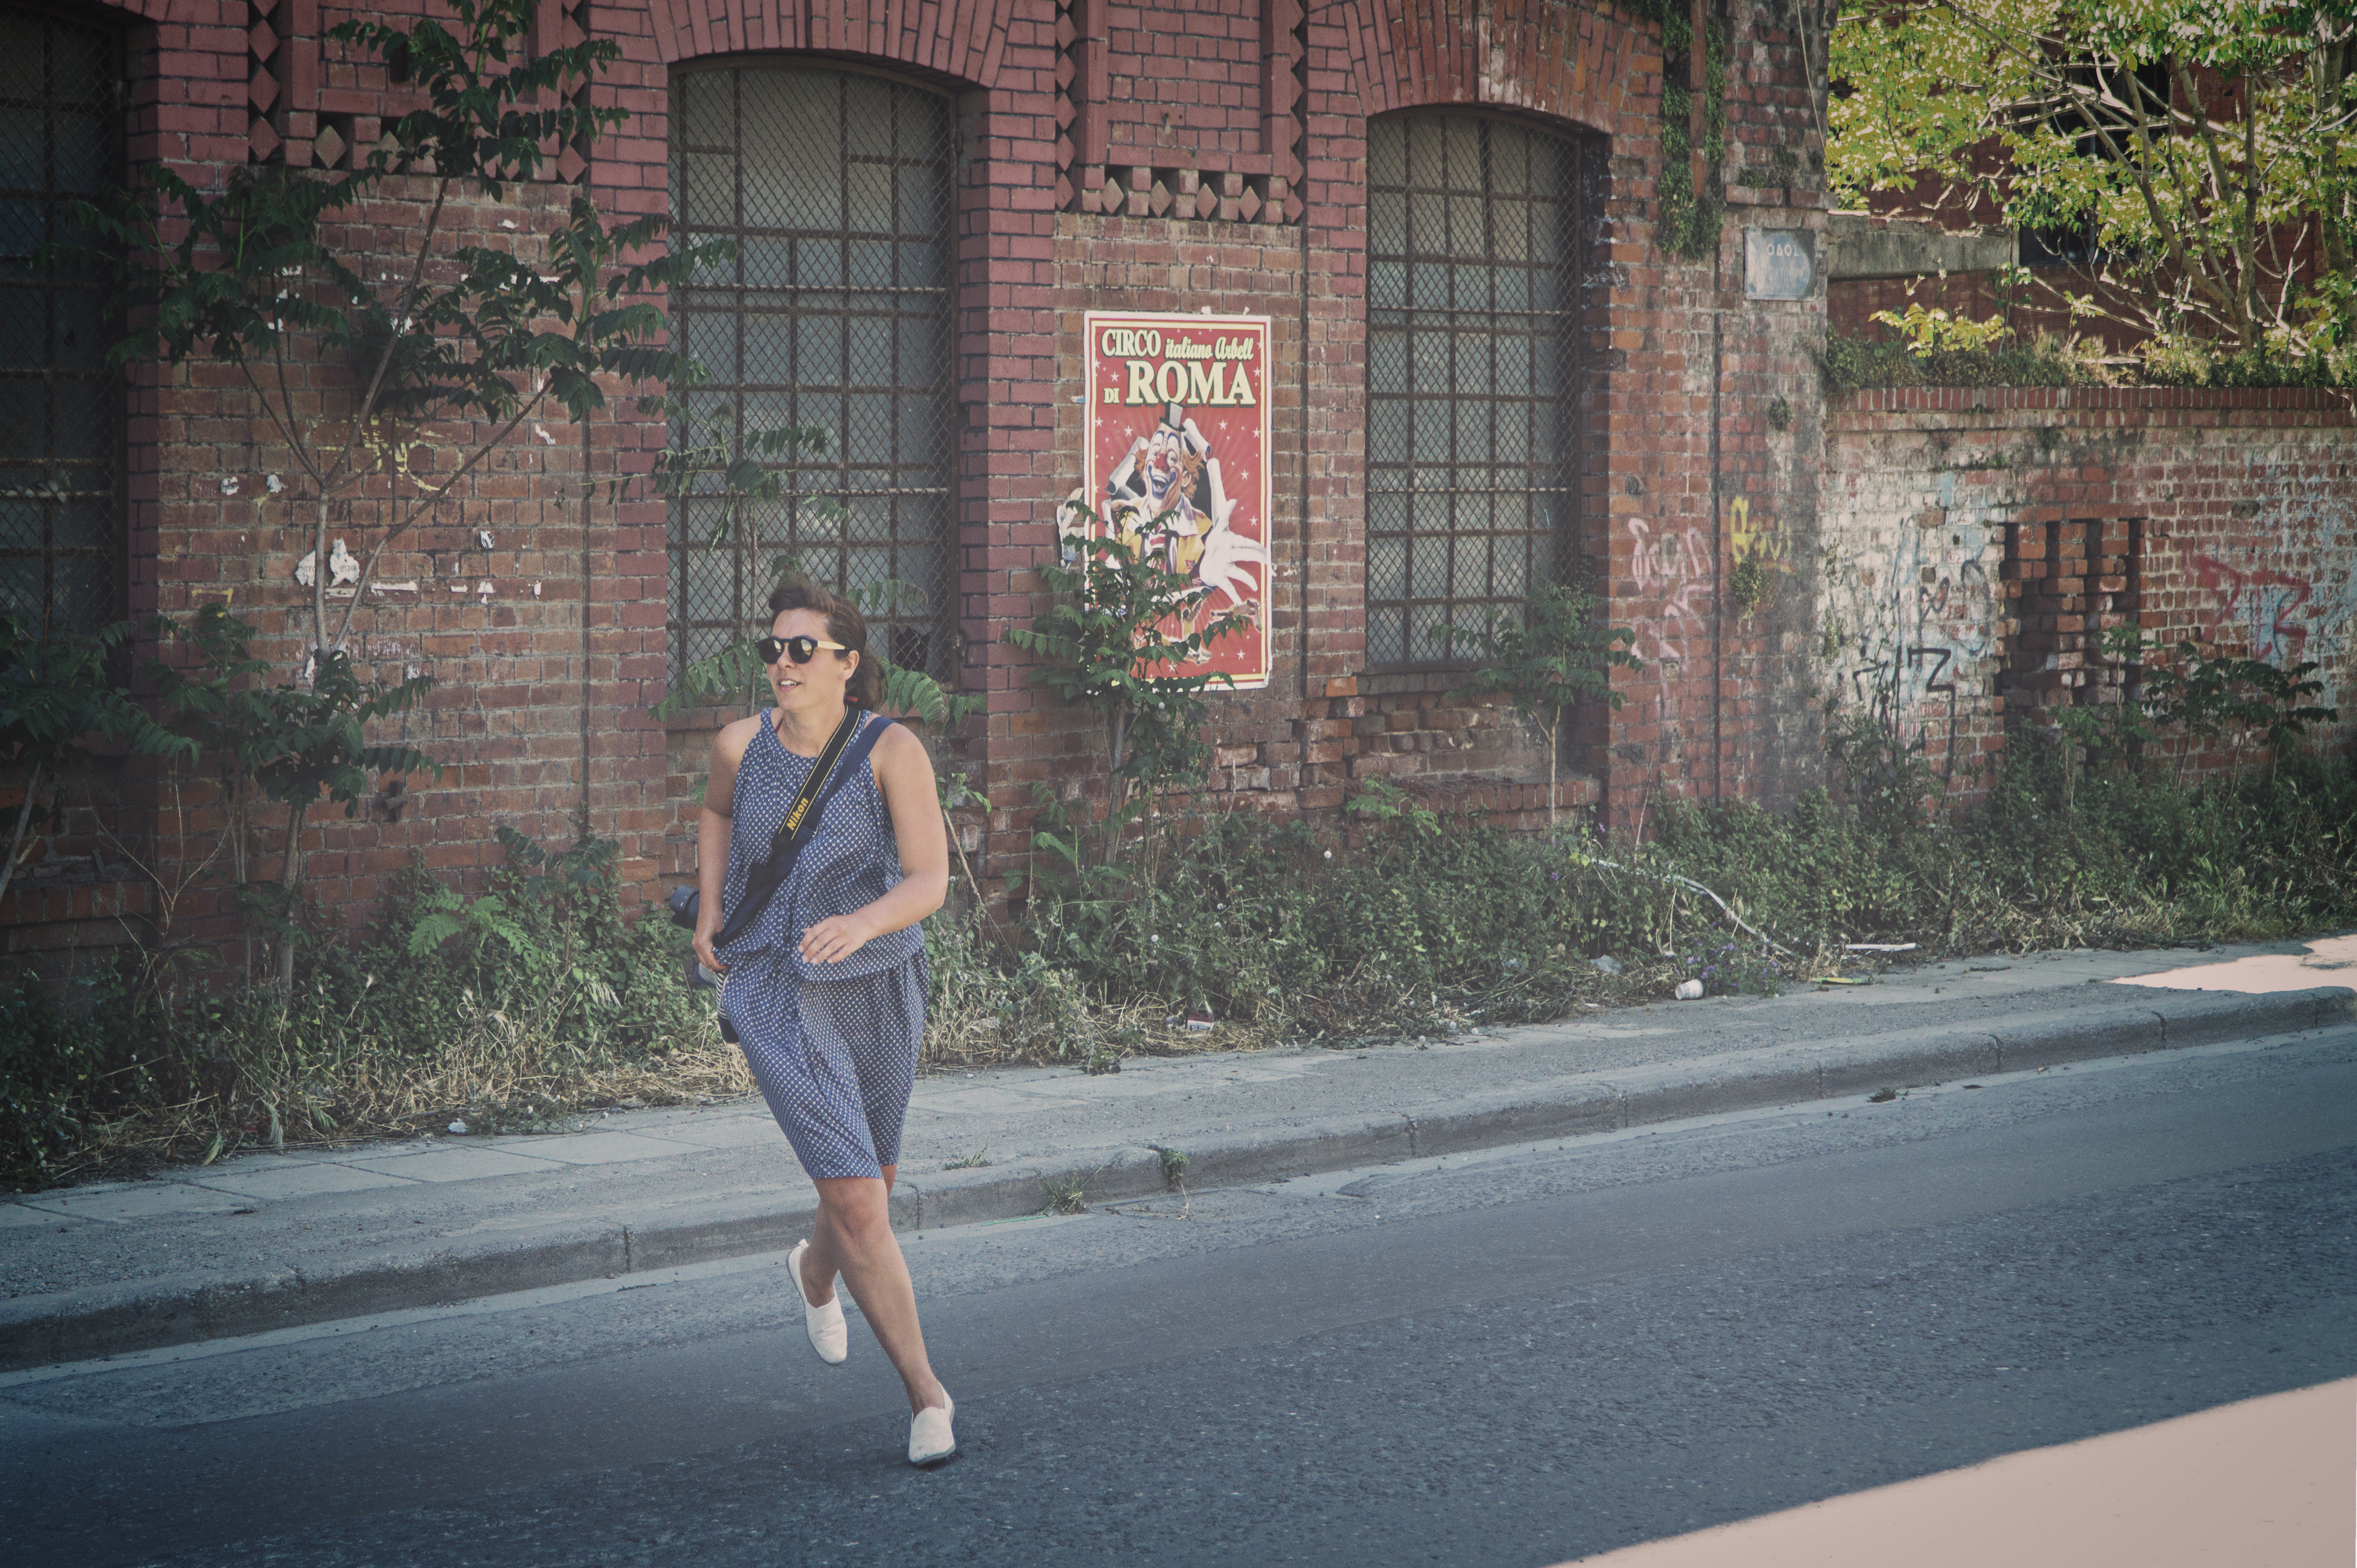
person, woman, road, street, running, female, spring, season, photograph